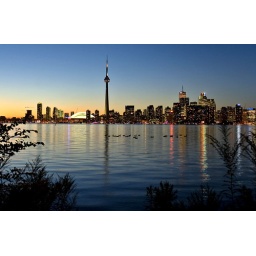
Toronto: Place where trees stand in the water